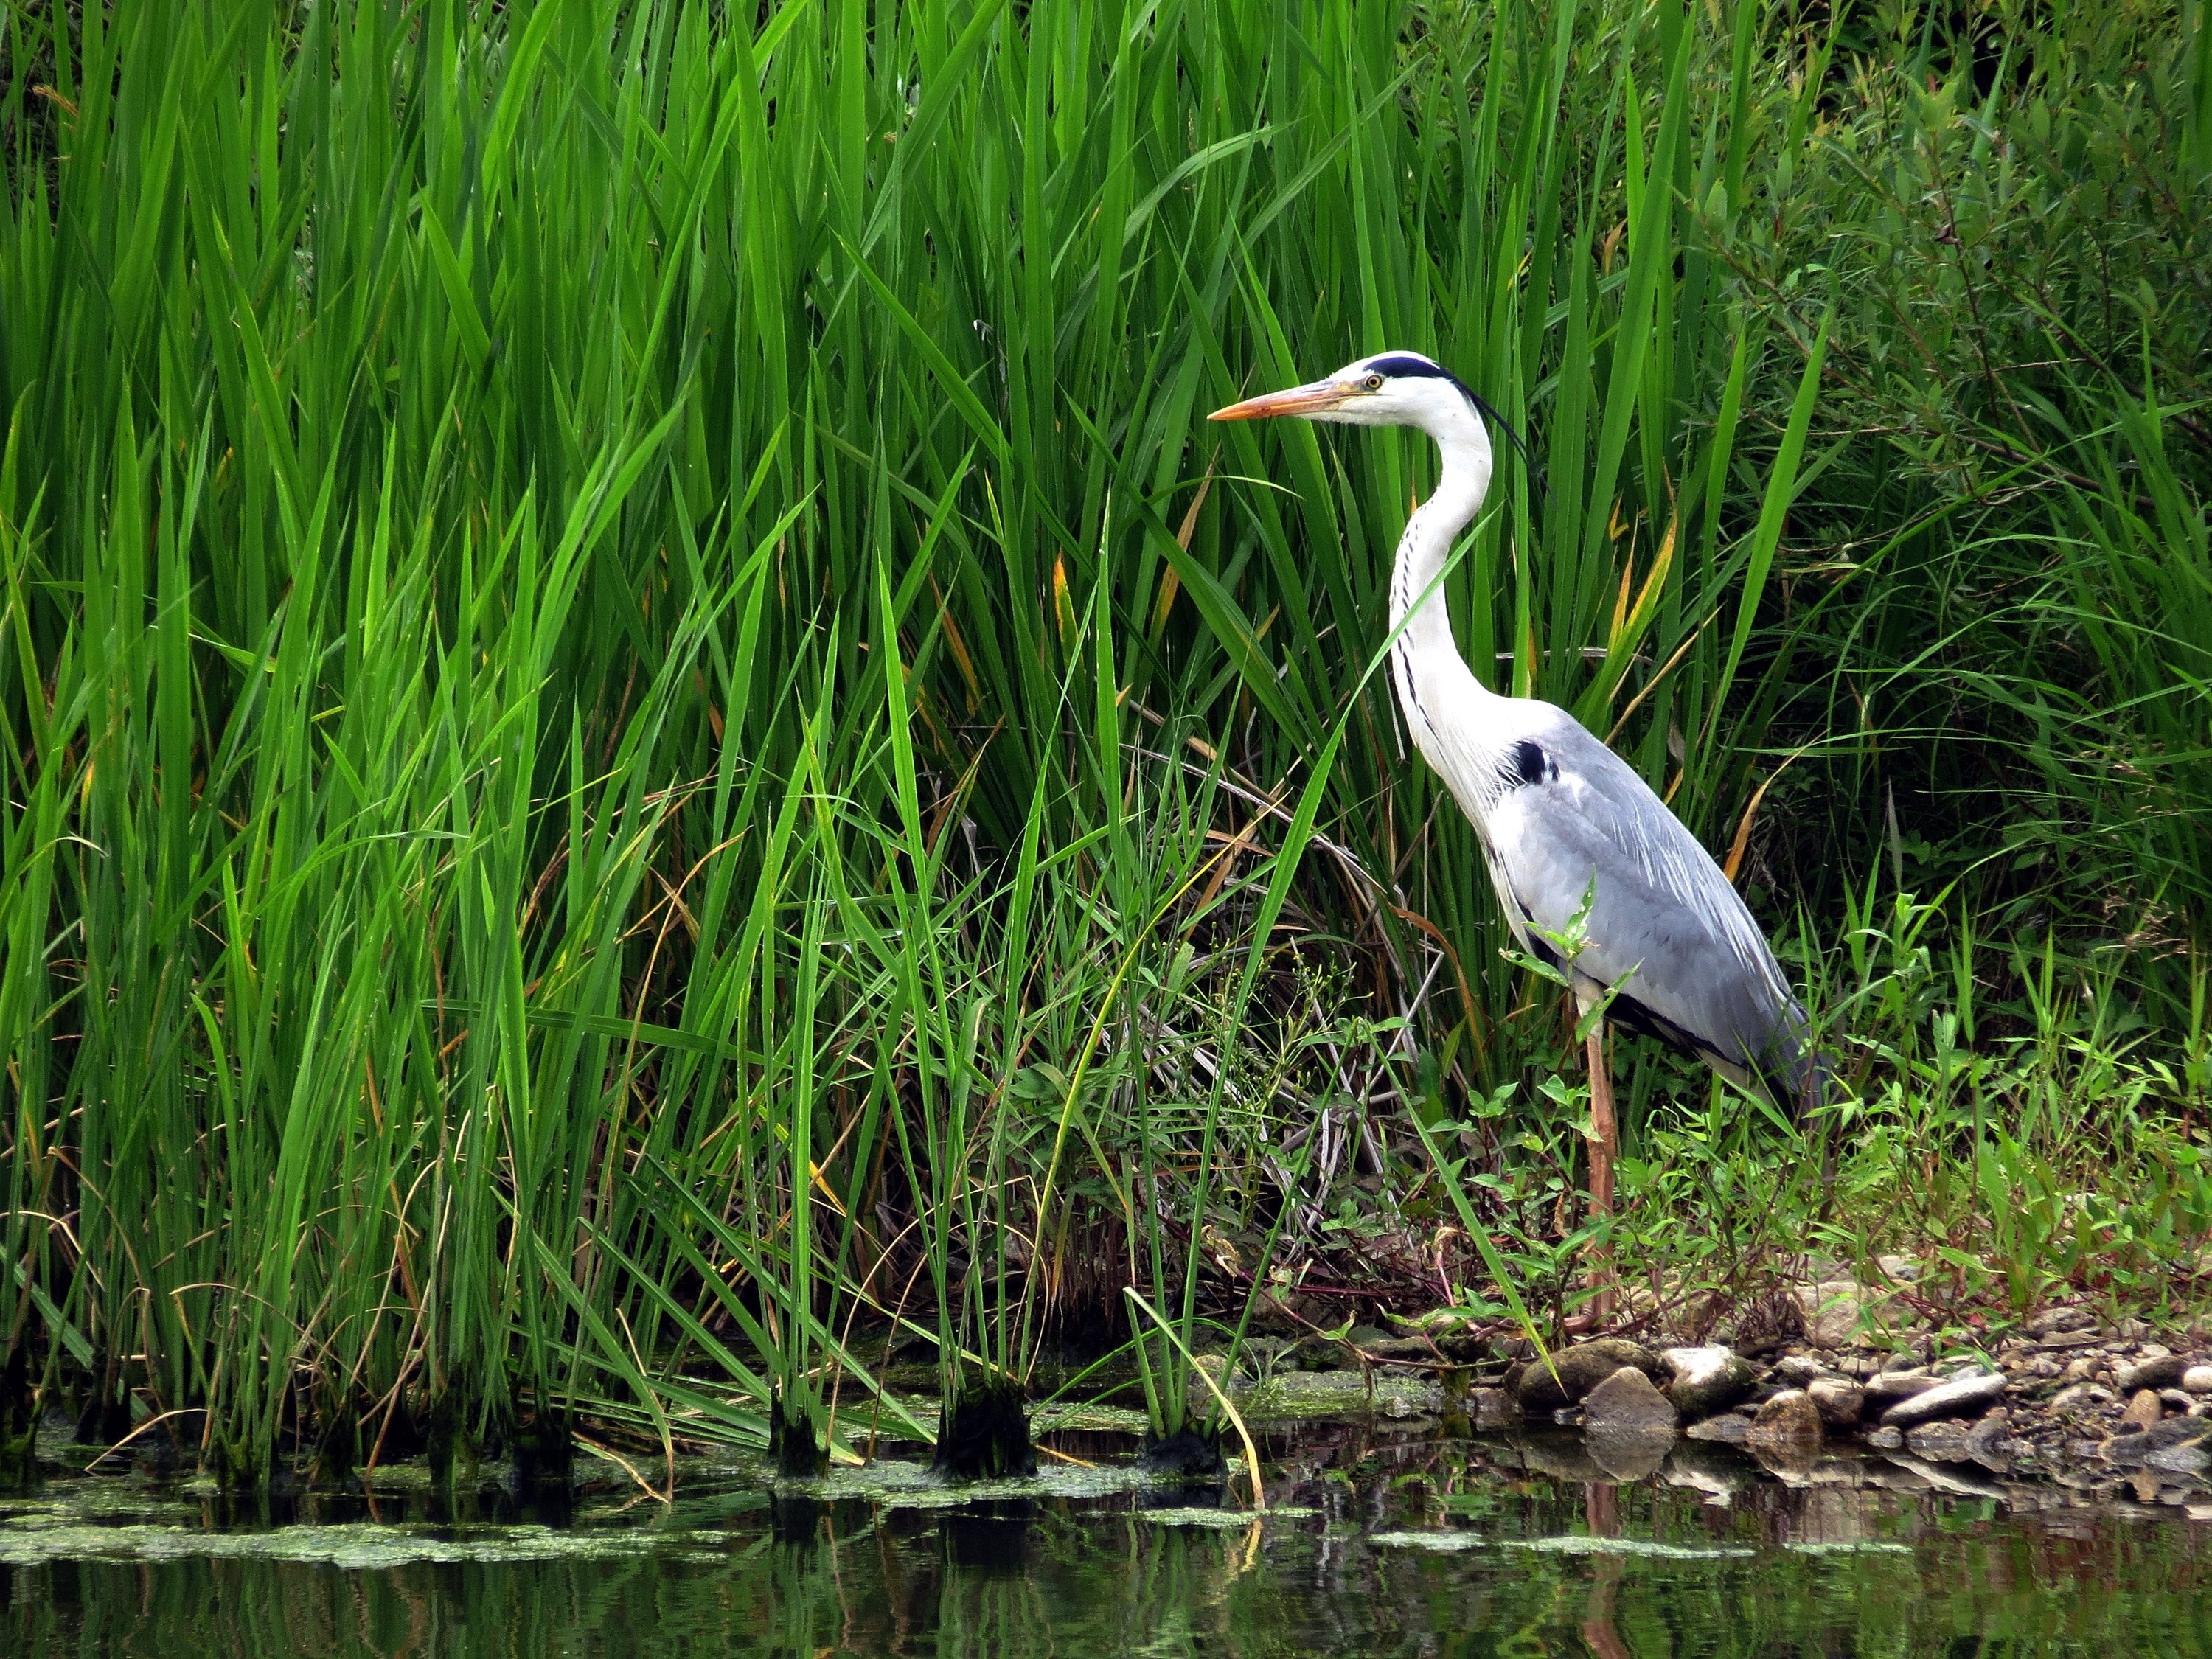
nature, grass, swamp, bird, animal, wildlife, fauna, wetland, vertebrate, new, habitat, egret, heron, pelecaniformes, great egret, natural environment, hern